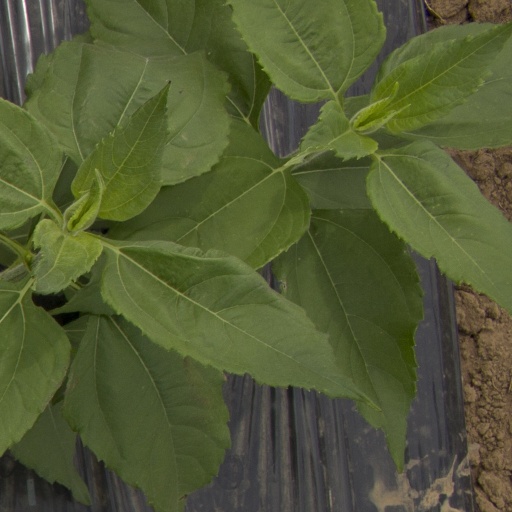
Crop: Jerusalem artichoke